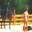
Label: horse